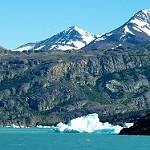
Label: glacier